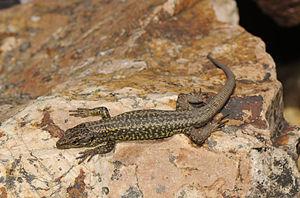
Iberolacerta martinezricai est une espèce de sauriens de la famille des Lacertidae.